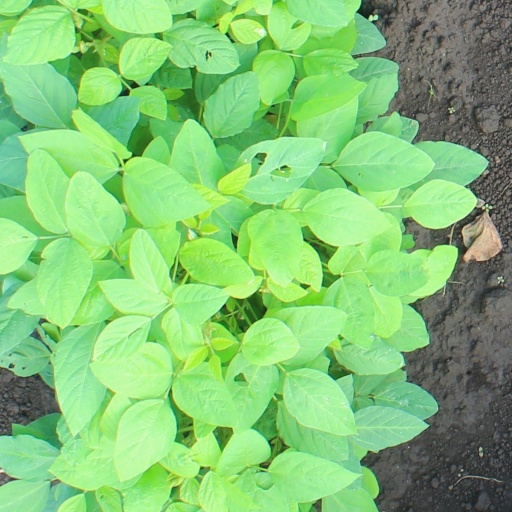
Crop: soybean